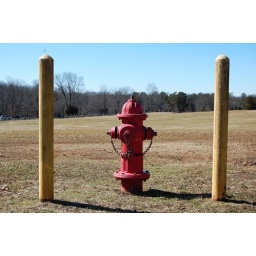
Fire Hydrant - yellow poles in case you can't see the red